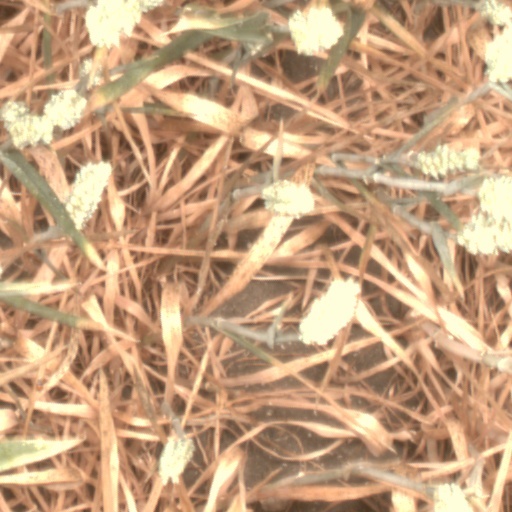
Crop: wheat